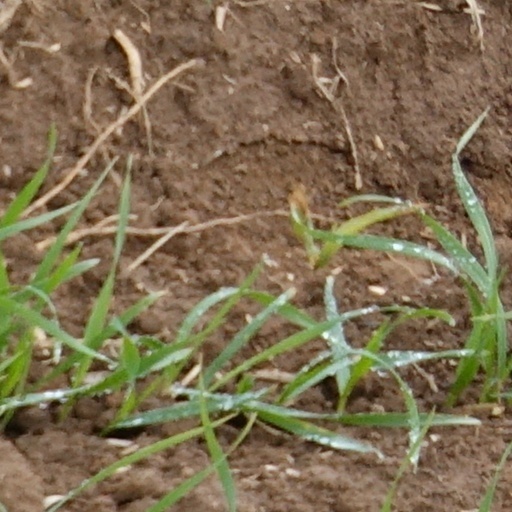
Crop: wheat